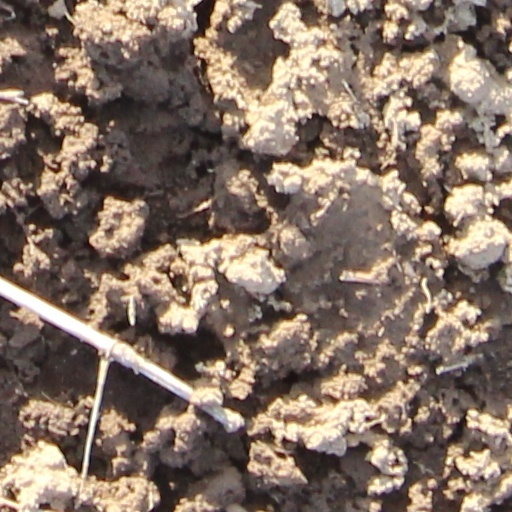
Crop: wheat